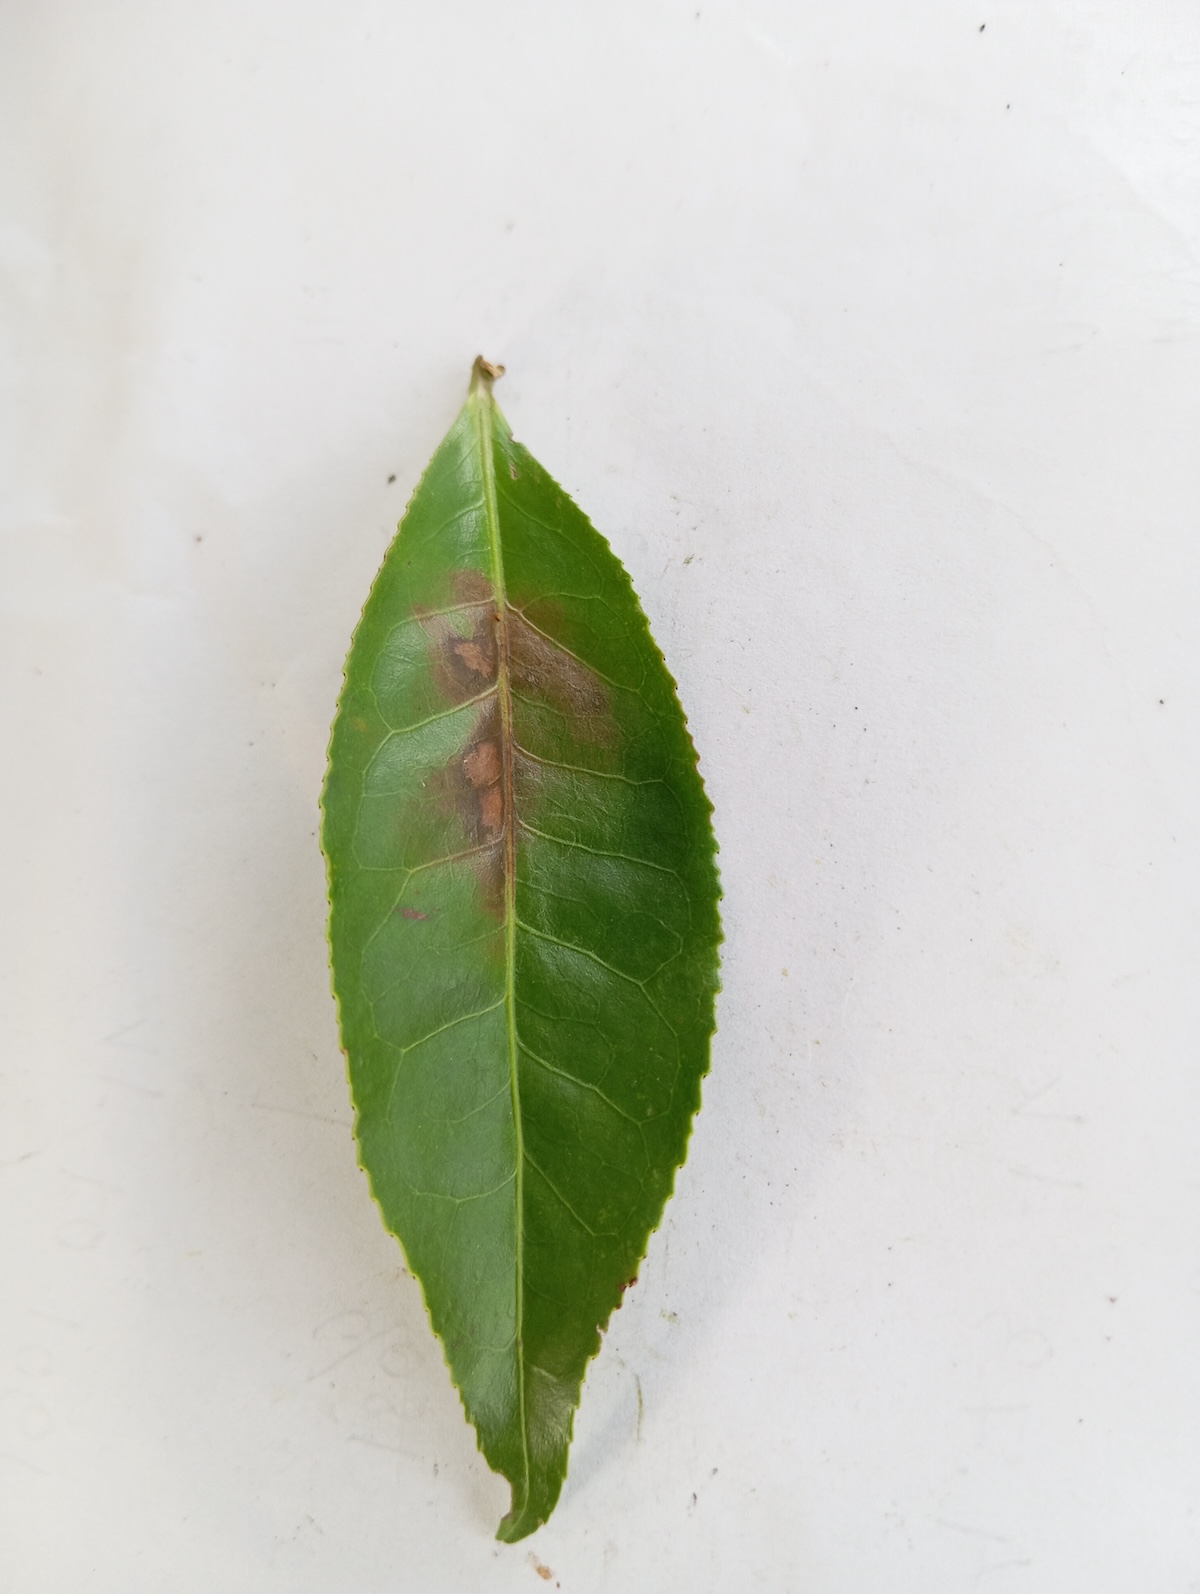
Label: Gray Blight